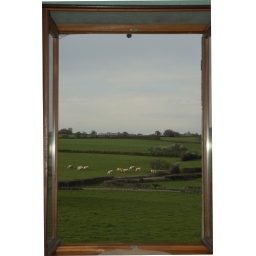
Not a new windows screen saver but the look outside of our B&amp;amp;B in Collonges (close to Cluny)